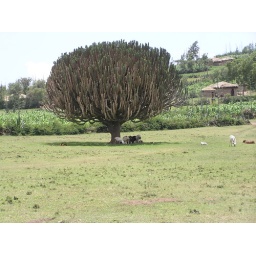
cows under candelabra tree